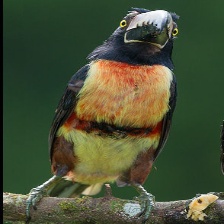
Species: COLLARED ARACARI
Scientific name: PTEROGLOSSUS TORQUATUS
ImageNet parent category: toucan